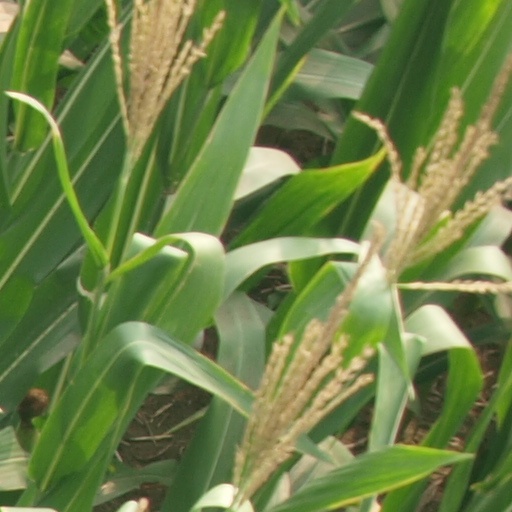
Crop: maize; corn